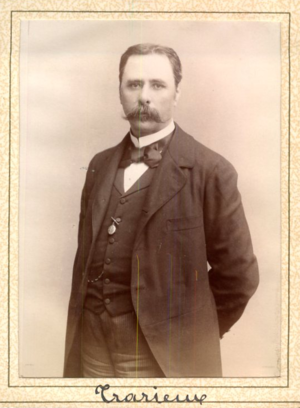
Ludovic Trarieux, vers 1890.
Le prix Ludovic-Trarieux ou prix international des droits de l'homme Ludovic-Trarieux est un prix des droits de l'homme, créé le 27 février 1984, à Bordeaux, par l'avocat français Bertrand Favreau. D'abord biennal jusqu'à 2002, il est décerné chaque année conjointement par les Instituts des droits de l'homme barreaux de Bordeaux, Paris, Bruxelles et Rome ainsi que par l'Institut des droits de l'homme des avocats européens.